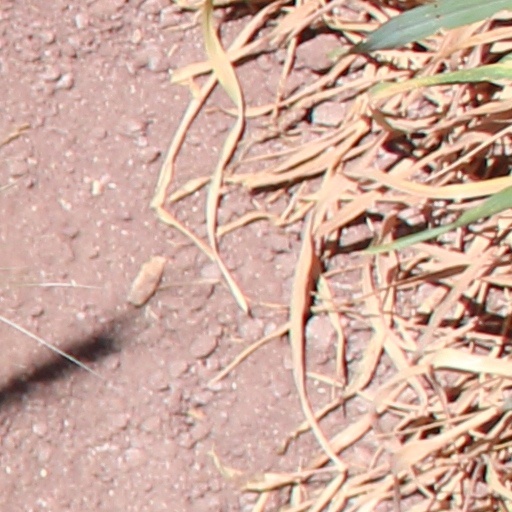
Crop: wheat